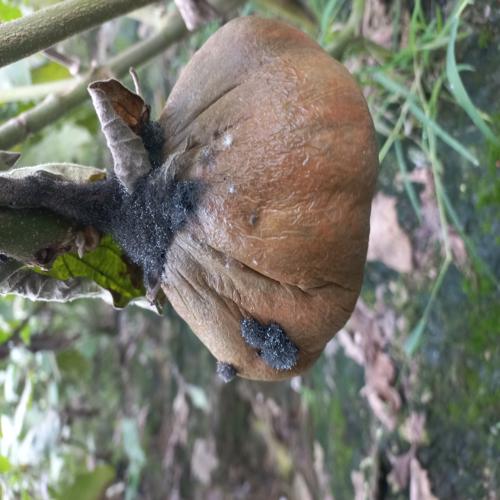
Label: Wet Rot